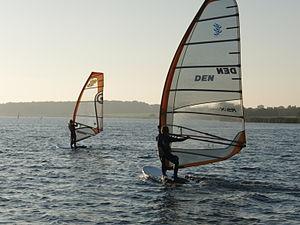
"La NeilPryde RS:X est une planche à voile dont le choix par la Fédération internationale de voile a été validé par le Comité olympique international pour les Jeux olympiques de Pékin 2008. Le flotteur a été dessiné par le ""shaper"" Suisse Jean Bouldoires.